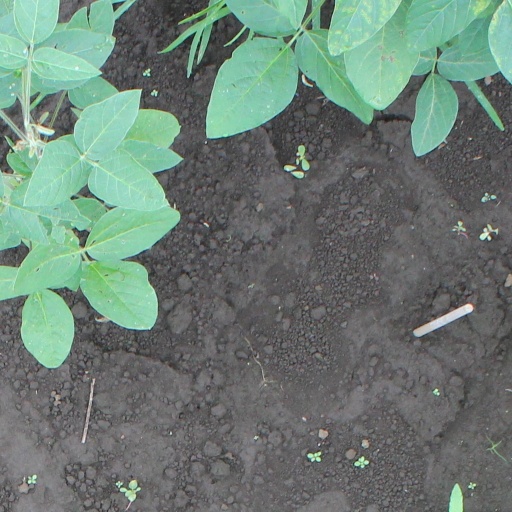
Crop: soybean